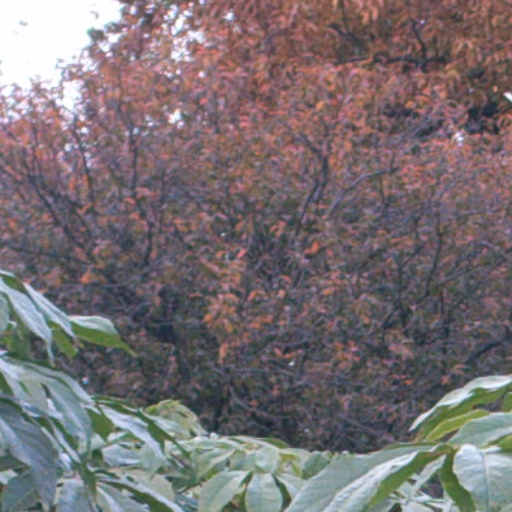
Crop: cassava